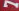
Number: 7